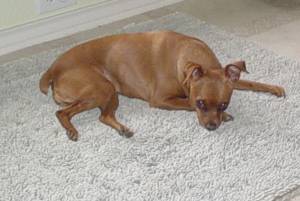
Animal: dog
Breed: miniature_pinscher